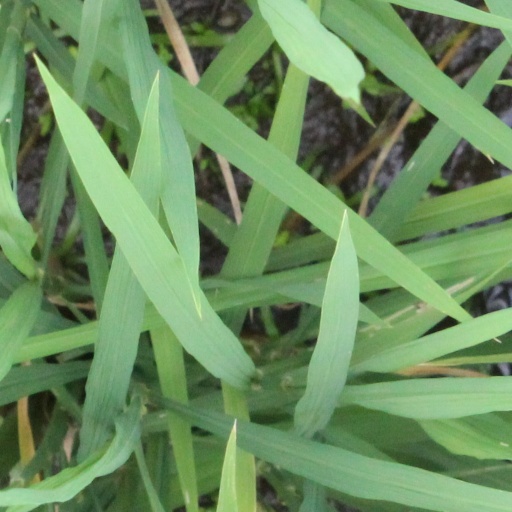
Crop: rice